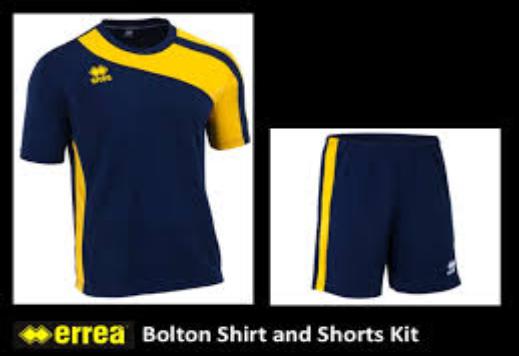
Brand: Errea
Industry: Clothes